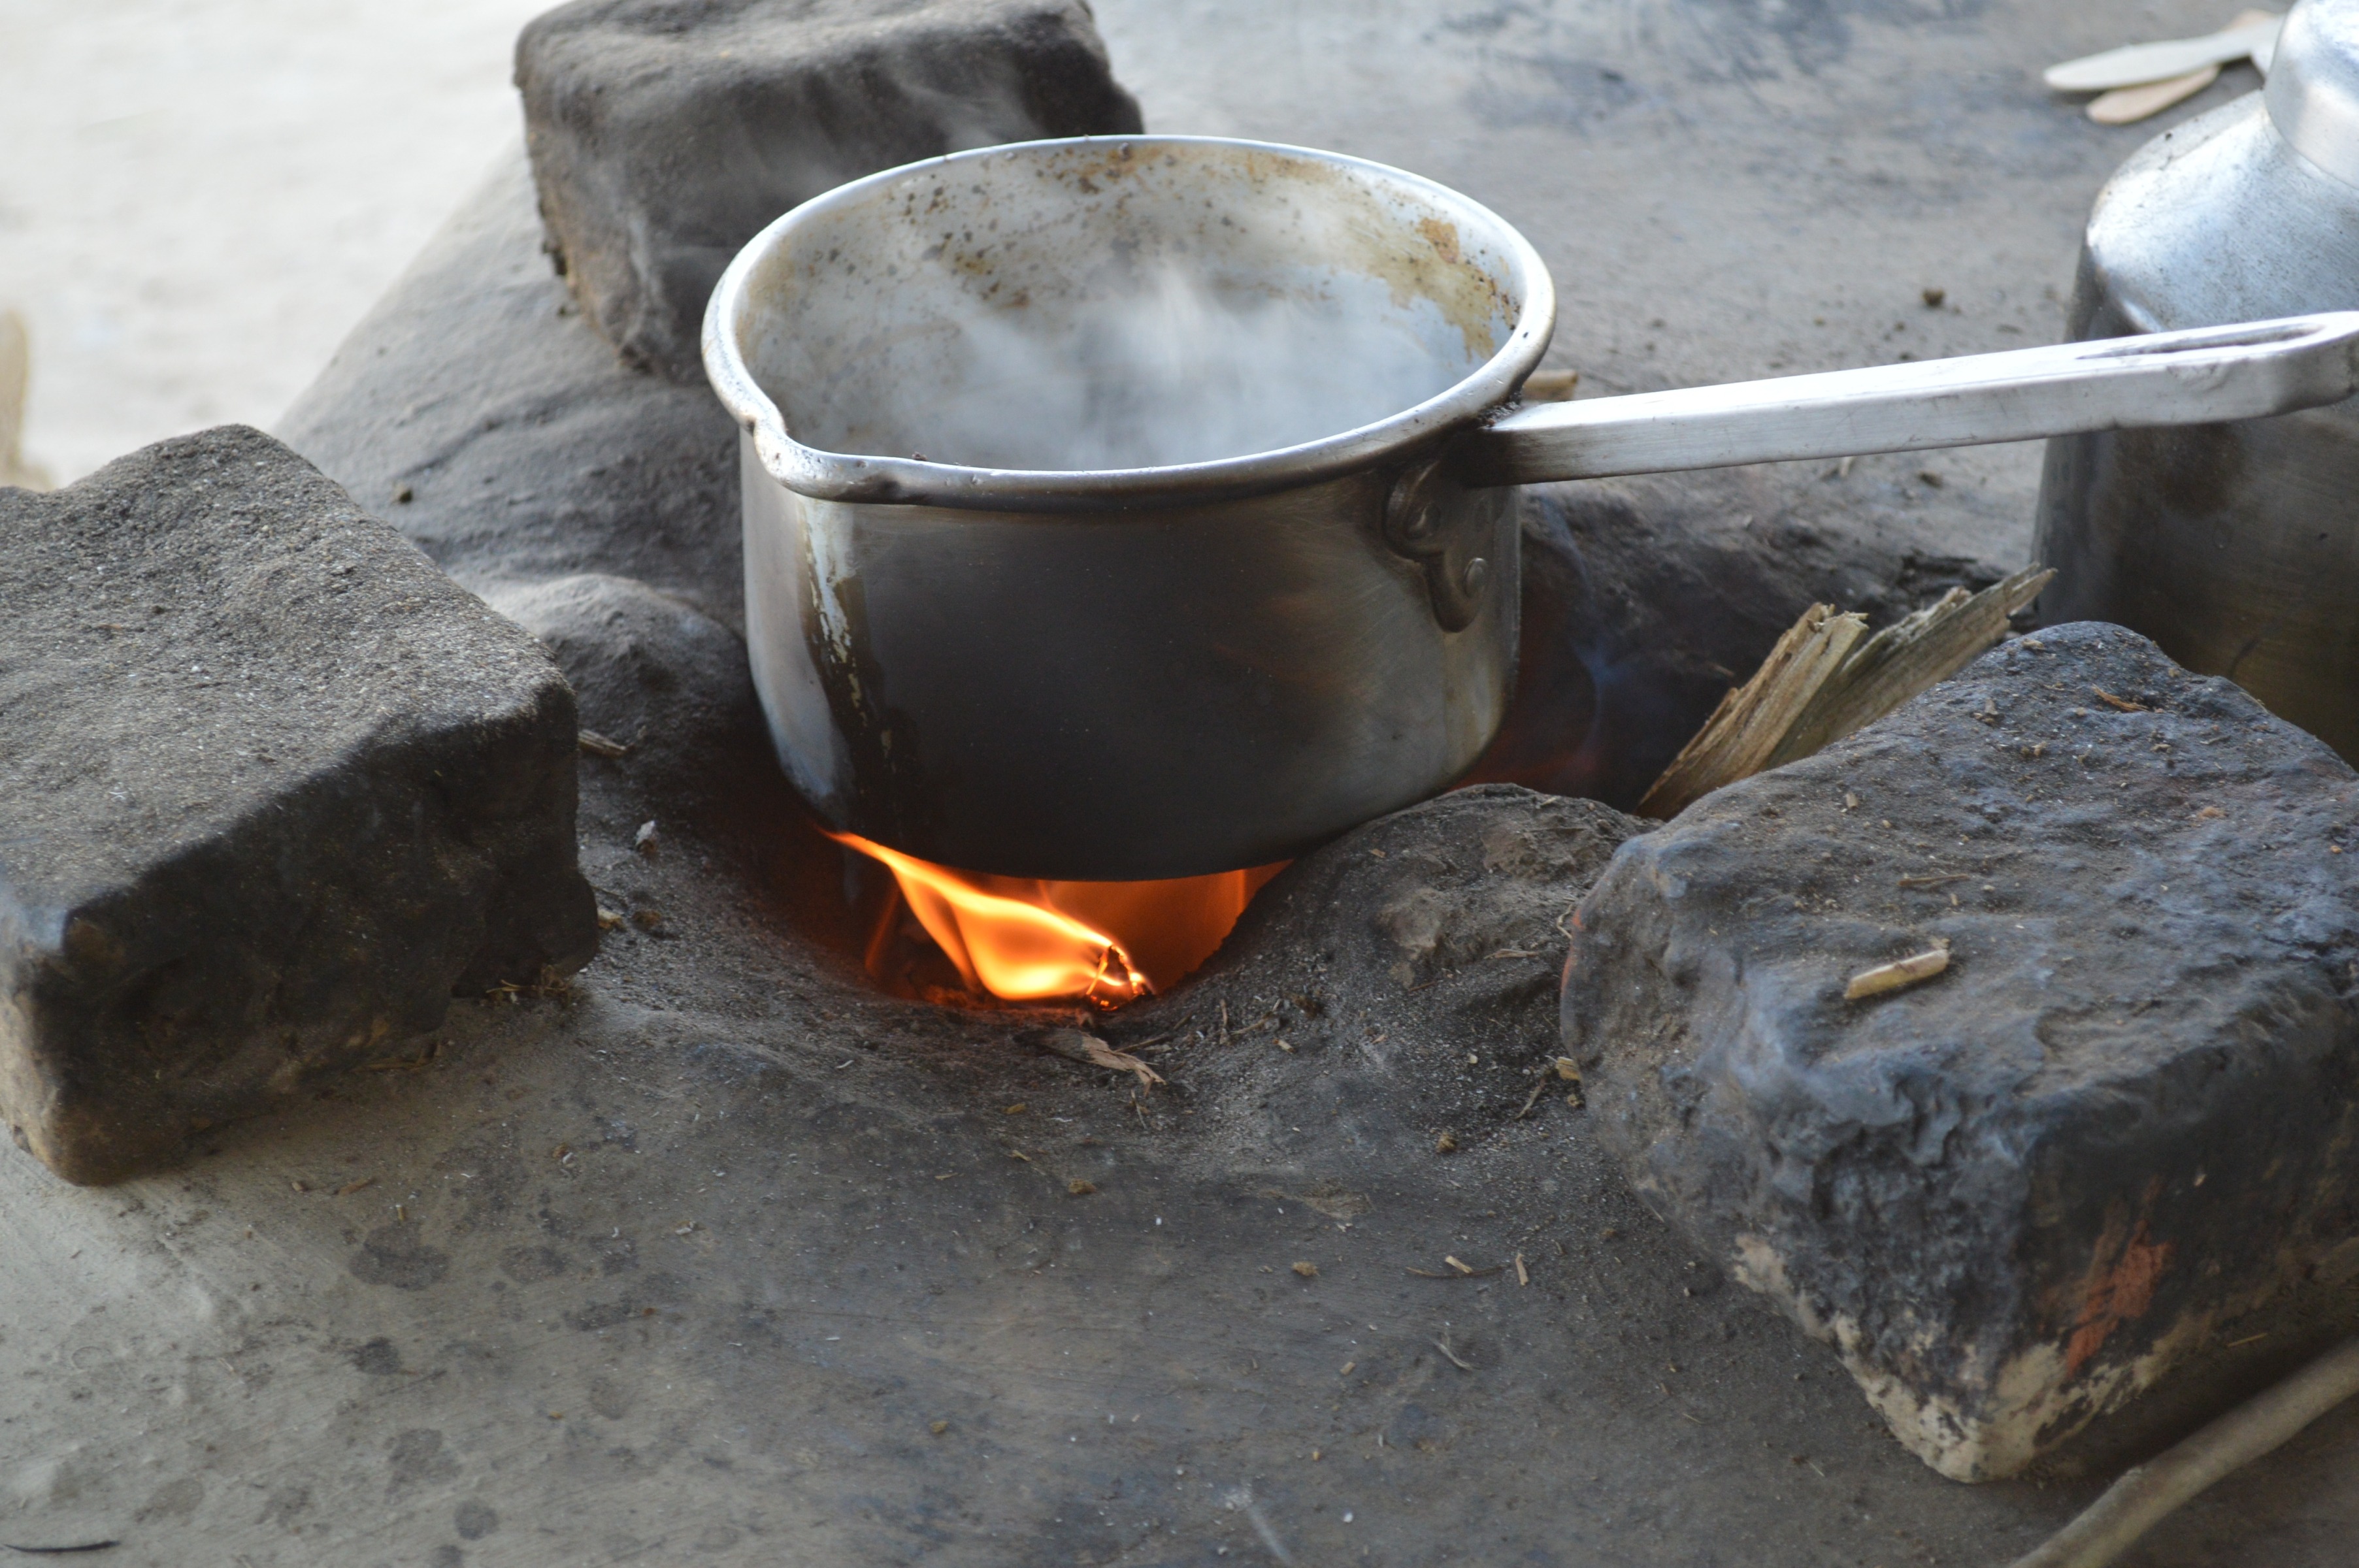
tea, pot, food, cooking, fire, camping, material, tea pot, stove, boiling